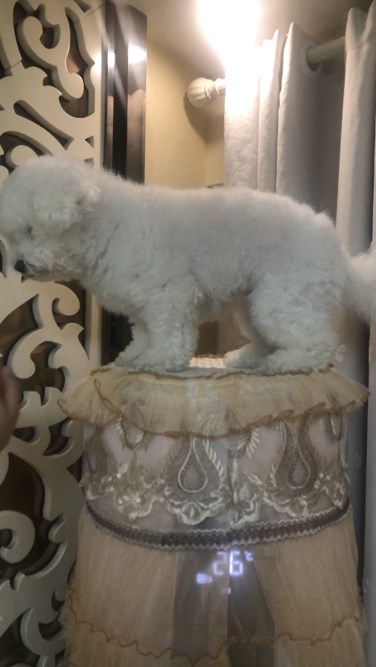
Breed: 3083-n000117-Bichon_Frise